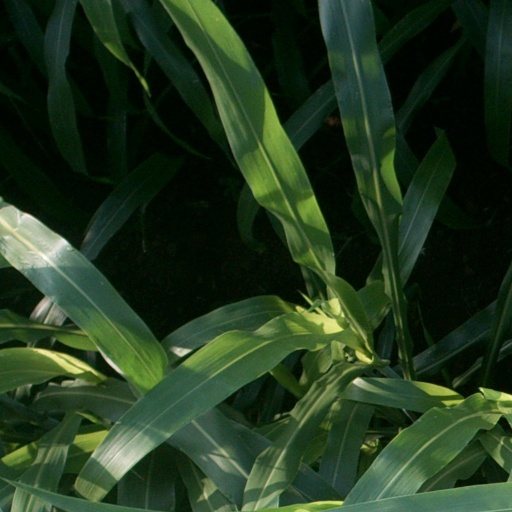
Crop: sorghum